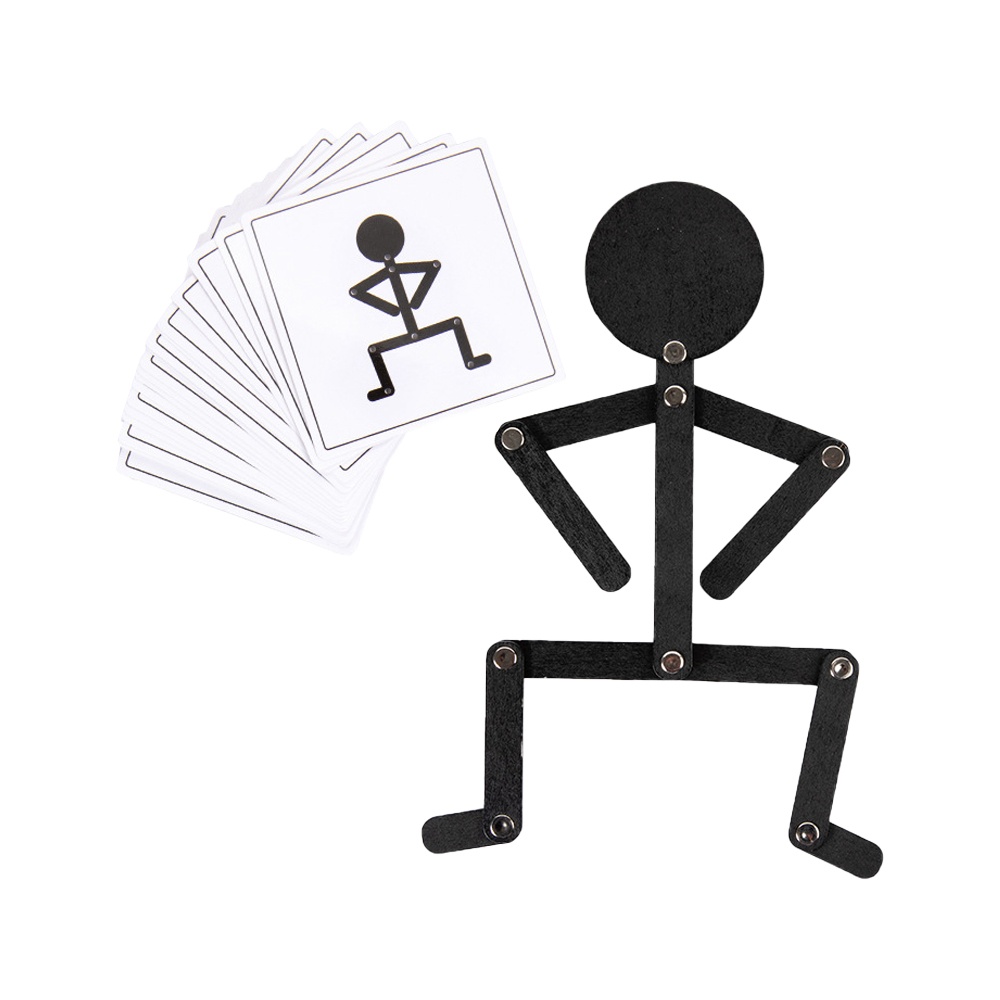
Sports Small Wooden Man Toys Educational Toys
Description: The set of sports small wooden man toys can help exercise kids hand-eye coordination, hands-on ability, and imagination. Features: Can help exercise kids thinking and cognition, improve the ability to understand the action, and cultivates the ability to improve concentration. A set contains a sports small wooden man toy and 24 PC double-sided fun cards with a total of 48 kinds of action patterns. Kids can look for movable joints, and put together a vivid shape. Cards high-definition pattern printing, clear pattern. The sports small wooden man toy comes with a ground edge and corner and smooth surface, not easy to hurt hands. A perfect gift for kids. Specifications: Material: Wood Color: Black Expanded Size(L x H): approx. 29x18cm Suitable Age: 3 Years Old Above Package Contents: 1 x Sports Small Wooden Man Toy 24 x Double-sided Character Action Cards Note: 1. Due to manual measurement, there might be a tolerance in the product size. 2. Suitable for kids over 36 months
Brand: biwitishop
Category: Toys & Games > Toys > Educational Toys